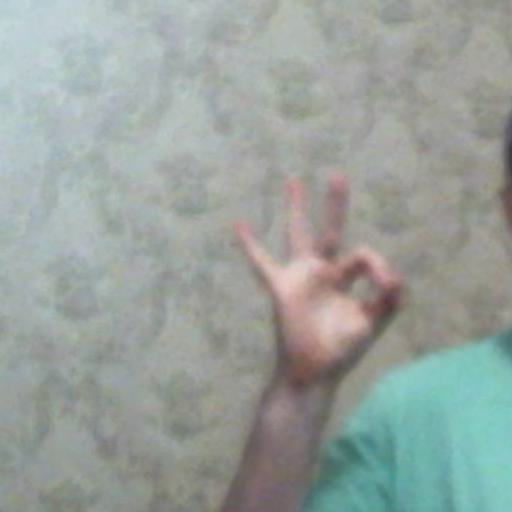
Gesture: ok